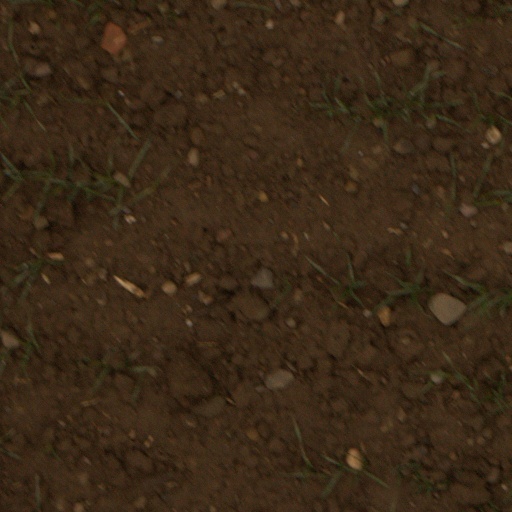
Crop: wheat